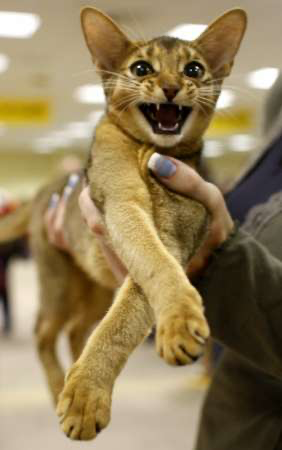
Animal: cat
Breed: Abyssinian